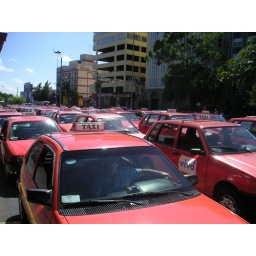
Hordes of orange taxis lined up four deep beside the bus station.